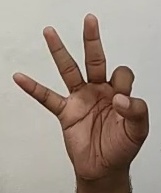
ASL sign: 9